I Lost My Mom

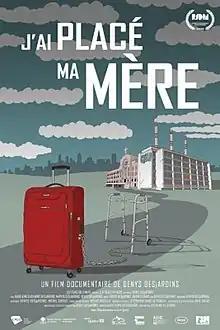
Film poster

I Lost My Mom is a 2022 Canadian documentary film, directed by Denys Desjardins. The film documents the experiences of Desjardins and his sister Maryse as they navigate the process of trying to get their mother Madeleine Ducharme, who suffered from advancing Alzheimer's disease, placed in a CHSLD, and then trying to stay involved in her care as she contracted COVID-19 during the early days of the pandemic when harsh safety restrictions were being imposed. It is a sequel to his 2020 film "The Castle (Le Château)", which profiled Madeleine as she initially confronted the prospect of having to move from her longtime home in a seniors' retirement complex to a more managed care setting.